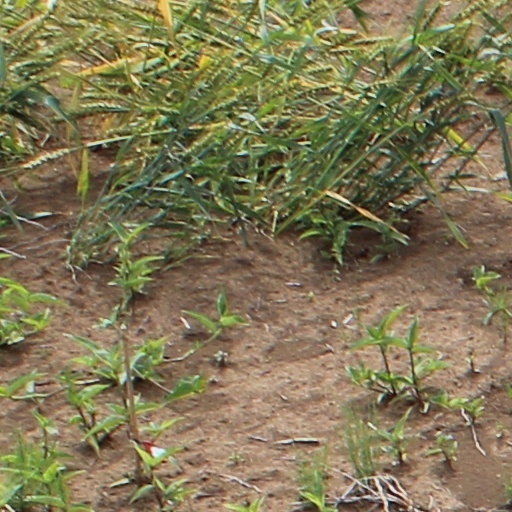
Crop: wheat